René Pétillon

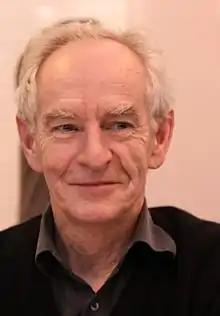
René Petillon at the , 2010

René Pétillon (12 December 1945, Lesneven – 30 September 2018) was a French satirical and political cartoonist and comics artist. As a cartoonist he was most famous for his work in "Canard Enchaîné". As a comics artist his best known and longest-running series was the humoristic comic strip Jack Palmer, about a goofy private detective.